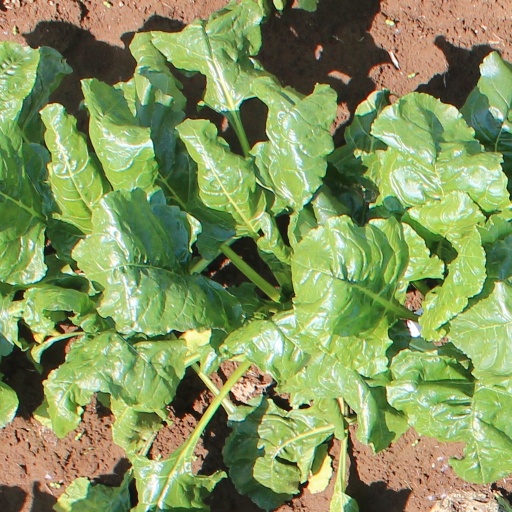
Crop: sugar beet